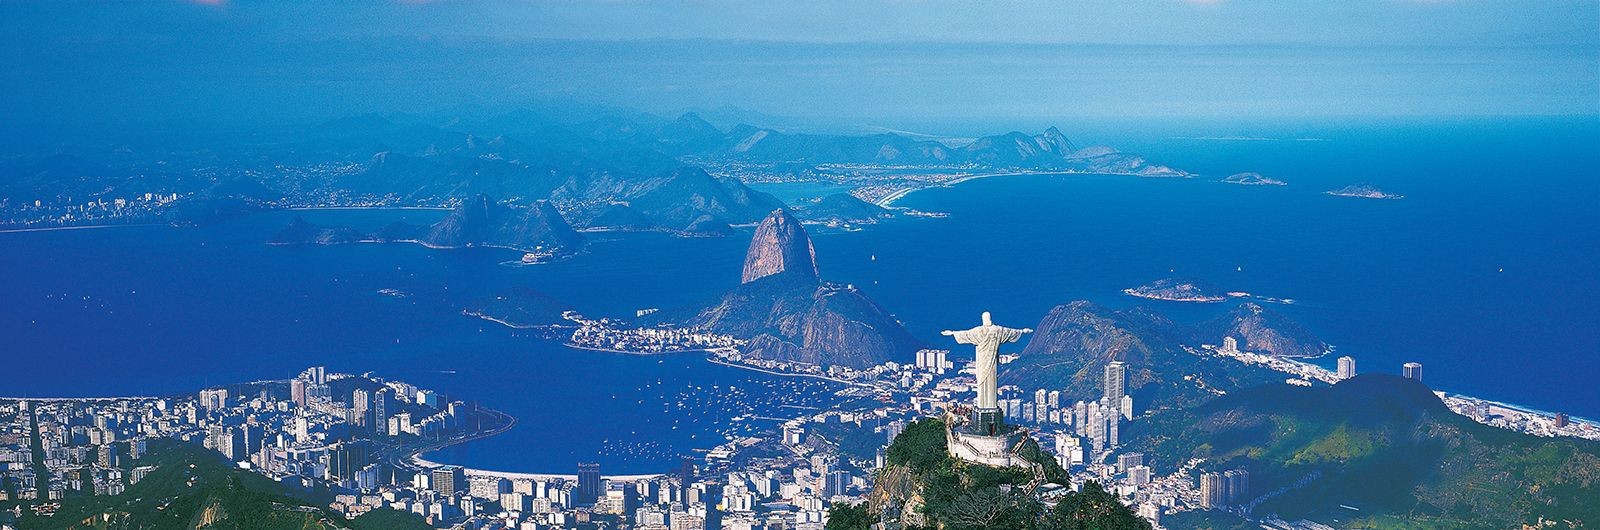
Landmark: Christ the Reedemer